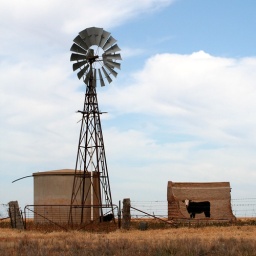
cow in a water tank